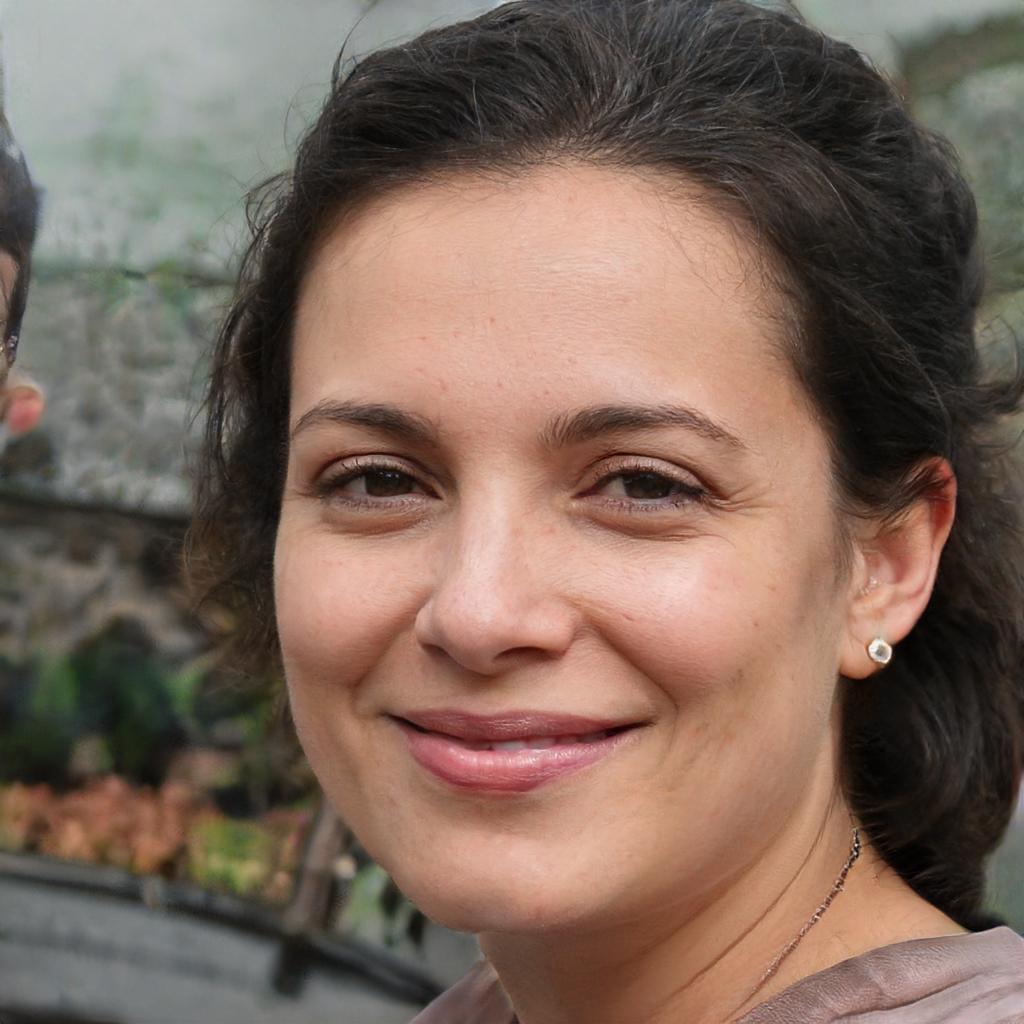
Gender: Female